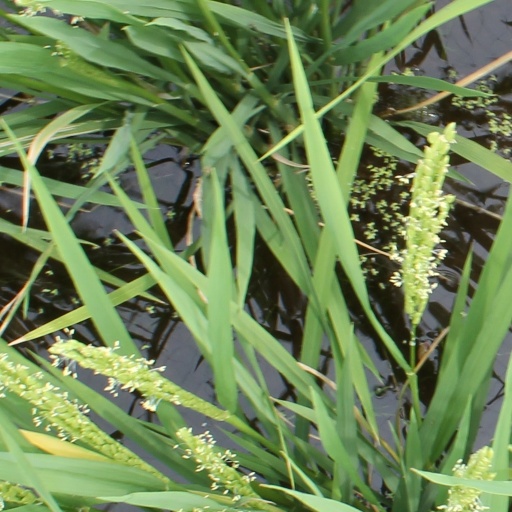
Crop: rice